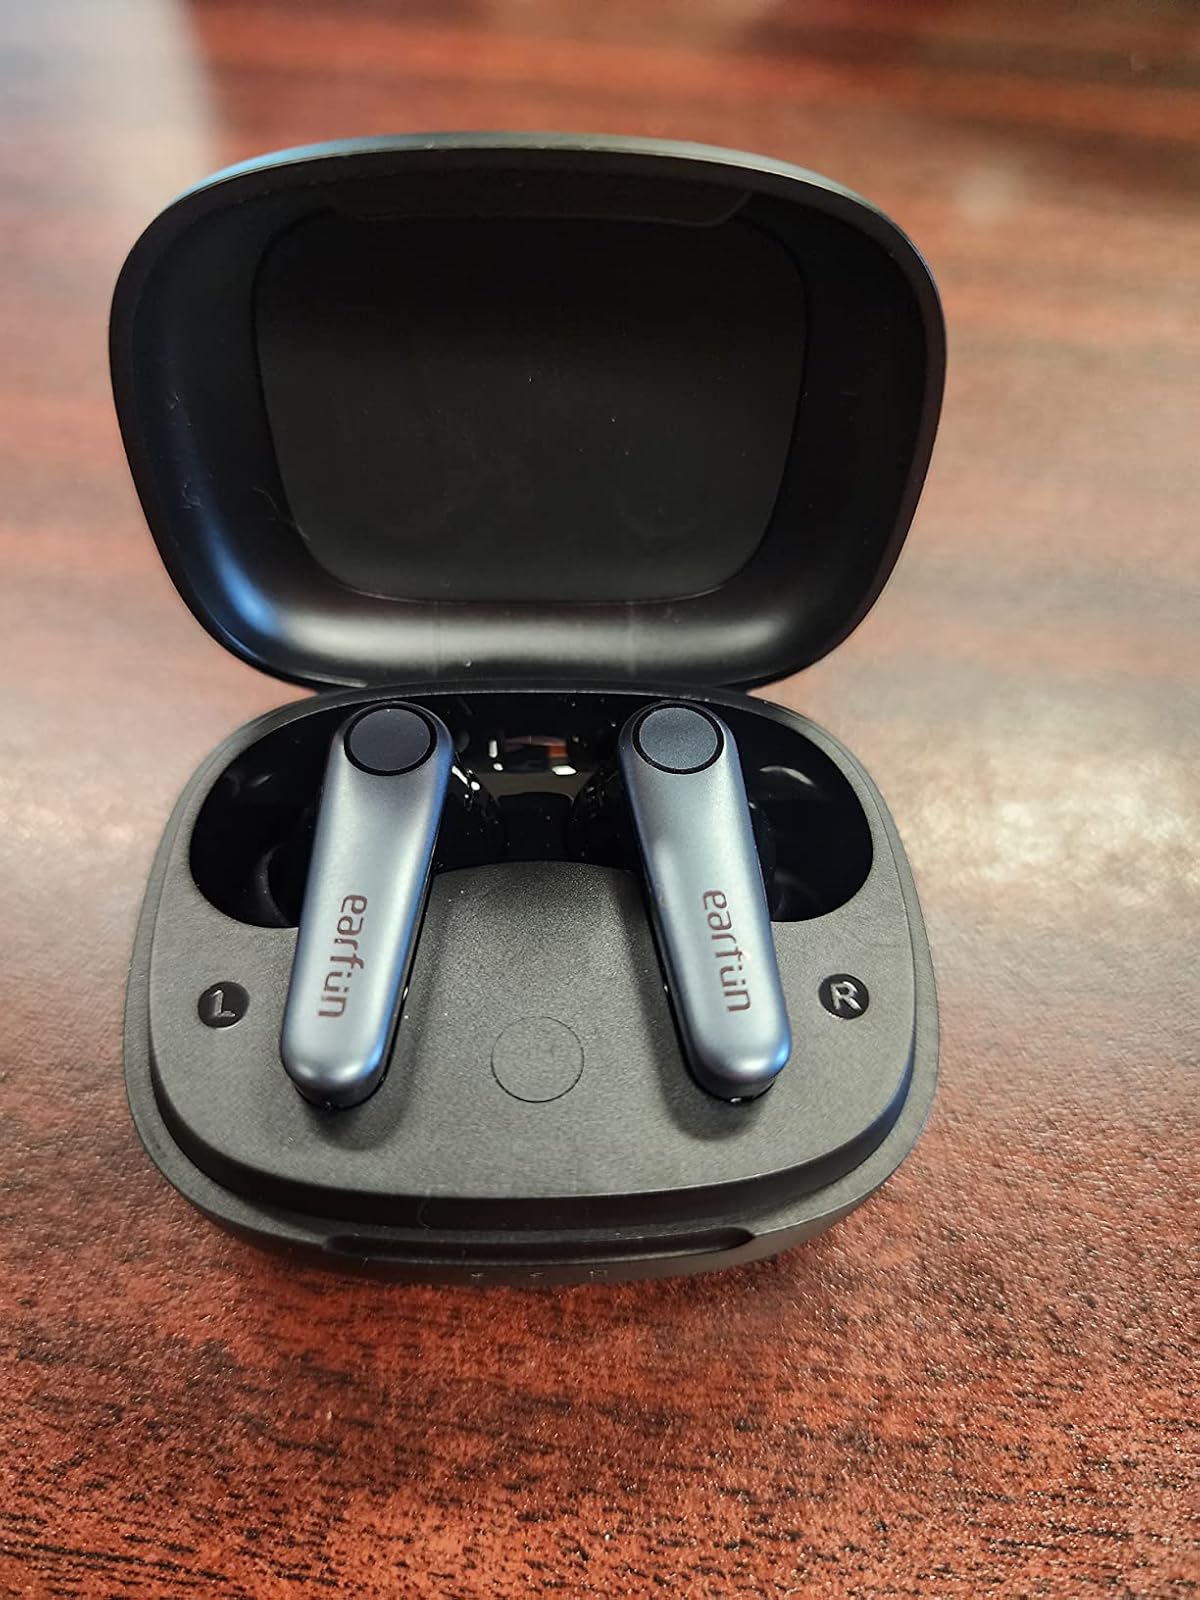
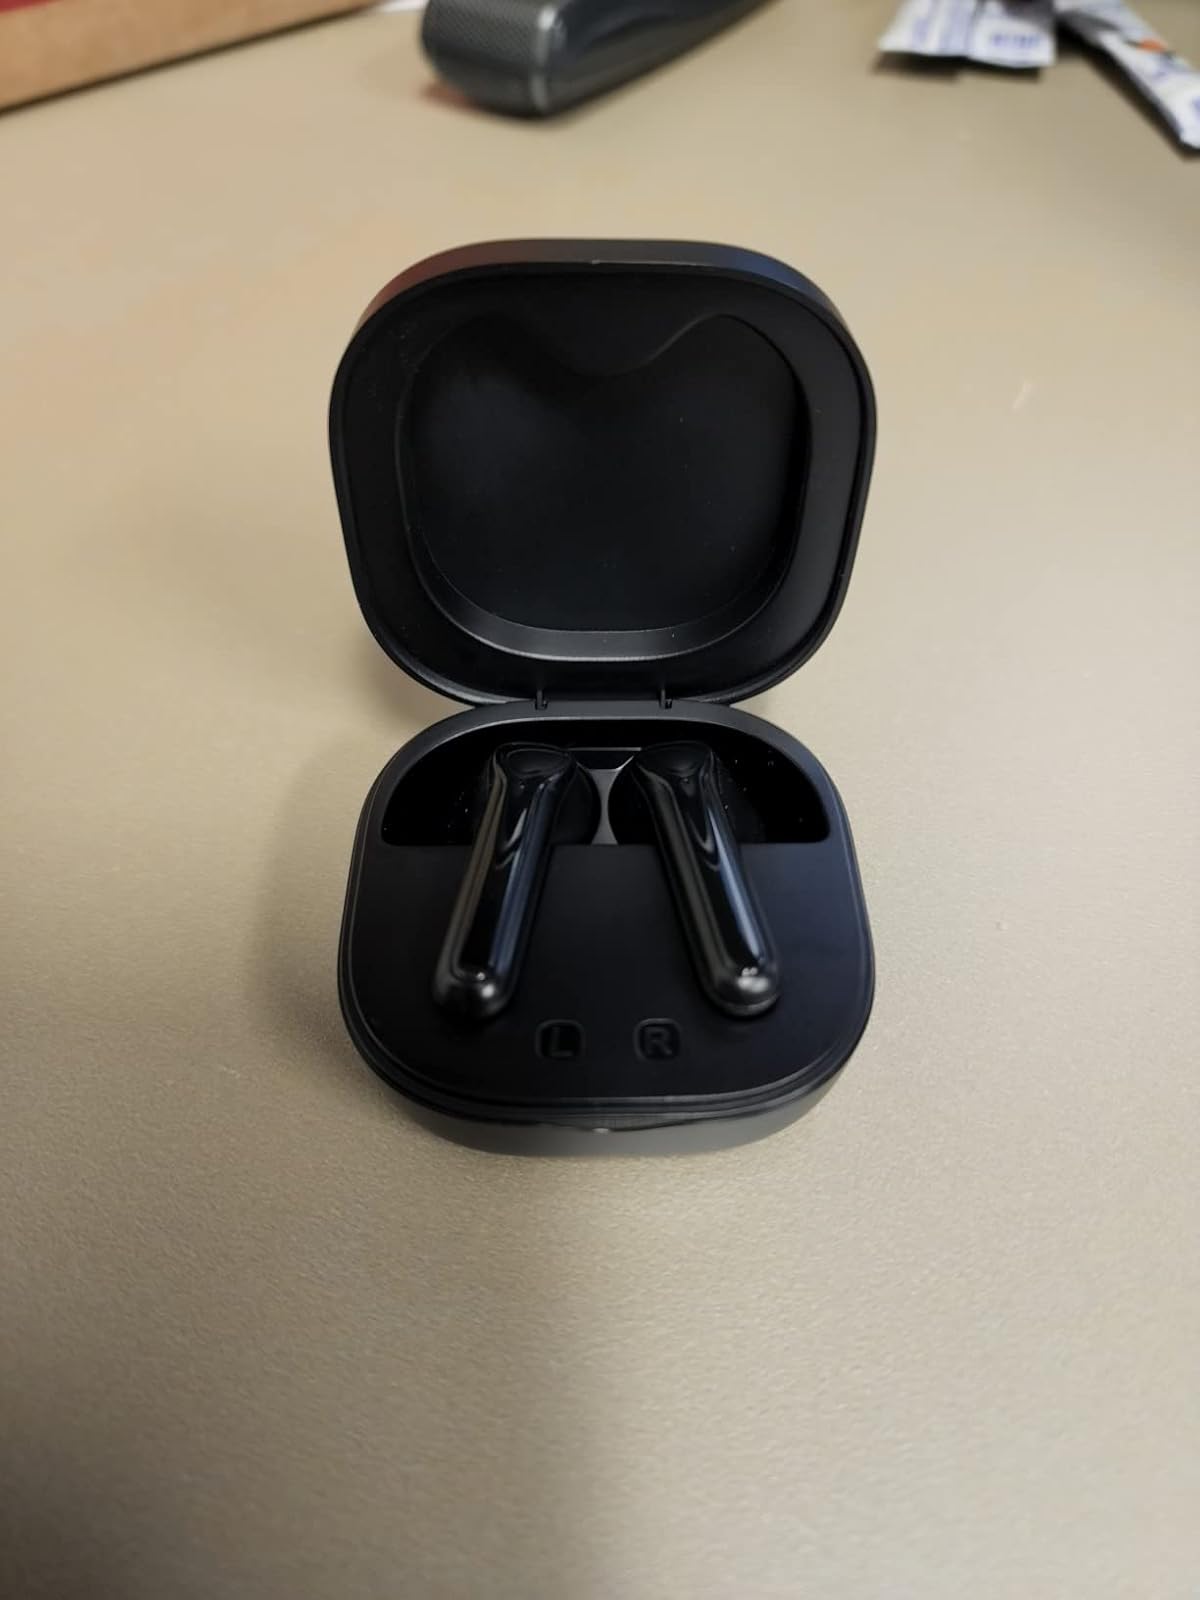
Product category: earbuds
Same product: no